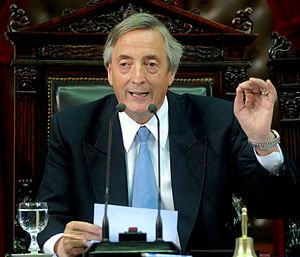
Les élections générales de 2009 en Argentine ont eu lieu le 28 juin 2009. Organisées de façon anticipée par le gouvernement péroniste de Cristina Fernández de Kirchner, qui voulait éviter une défaite importante en raison de l'impopularité des mesures prises à la suite de la crise économique liée aux subprimes, elles concernaient la moitié des sièges de la Chambre des députés et un tiers de ceux du Sénat.